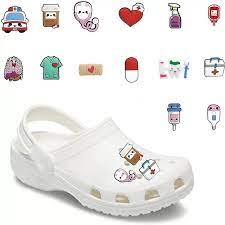
Label: Clog